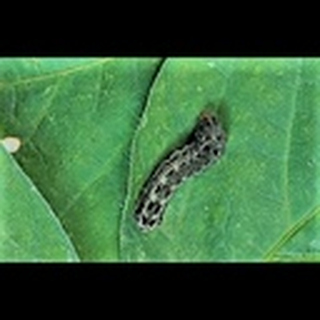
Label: cotton_army_worm